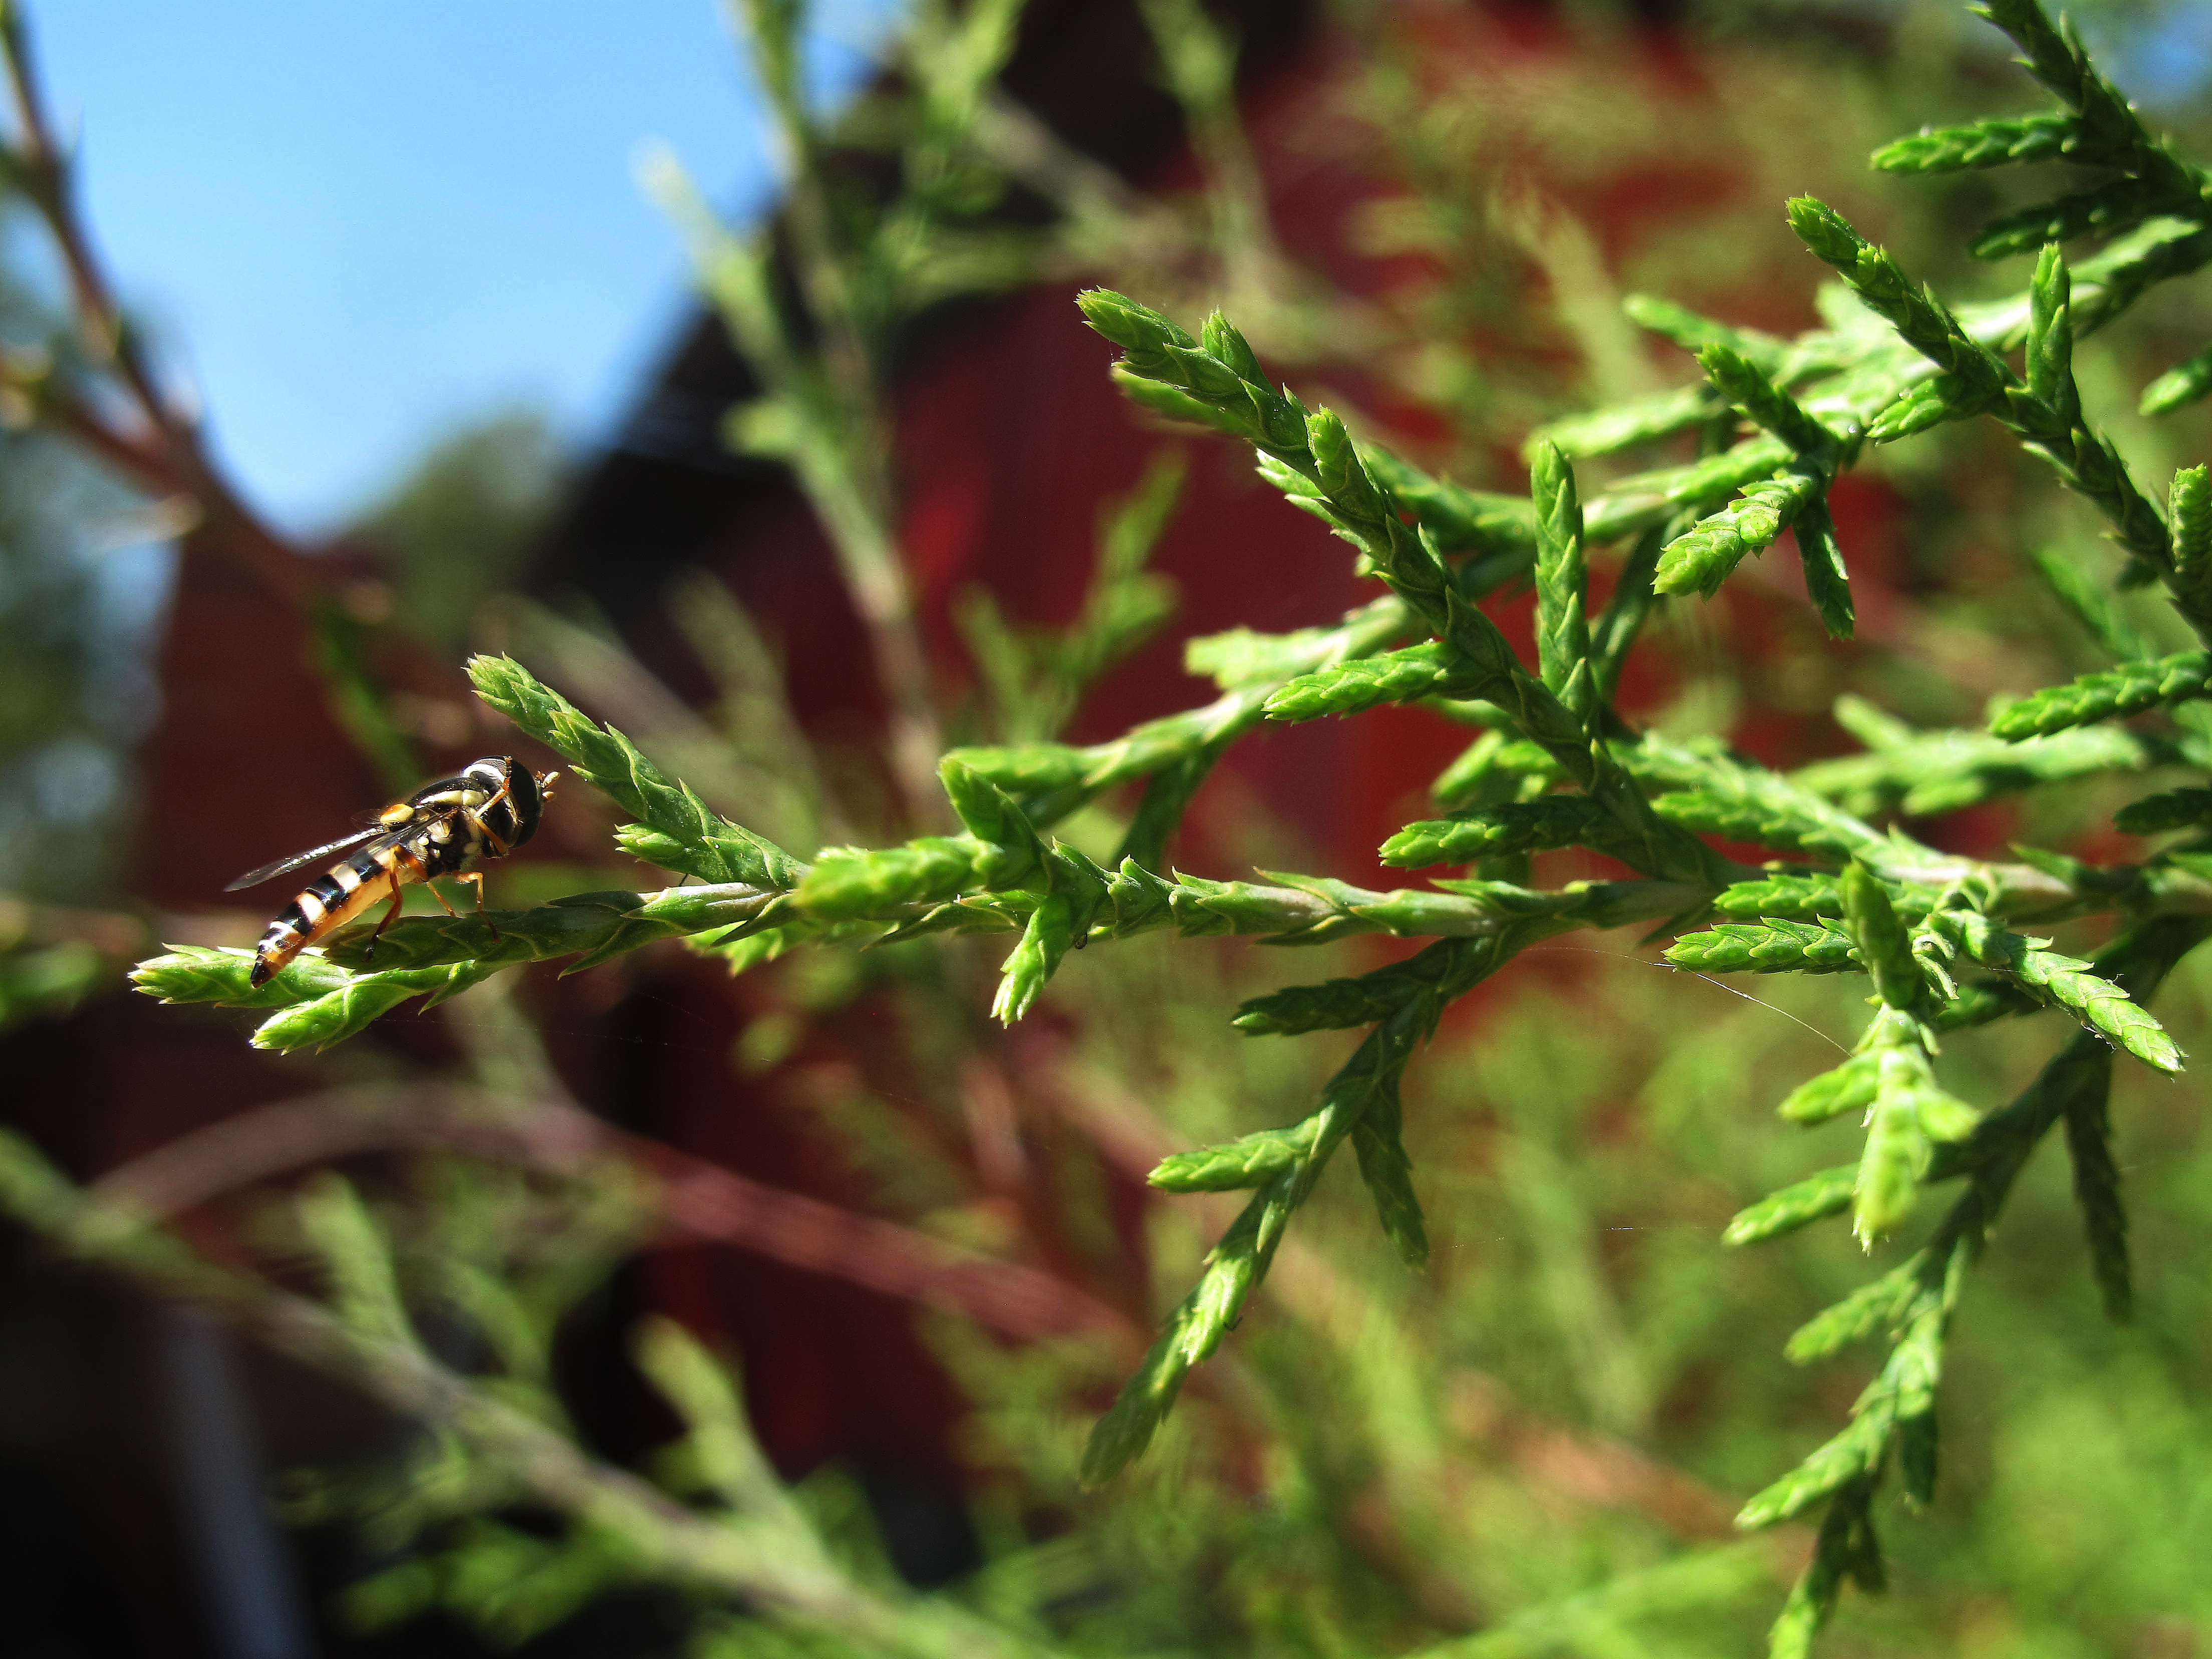
tree, nature, forest, branch, light, plant, sunlight, morning, flower, pine, reflection, autumn, fir, fern, cedar, atmospheric phenomenon, woody plant, insect, fly, flowering plant, leaf, plant stem, terrestrial plant, Epazote, annual plant, Red juniper